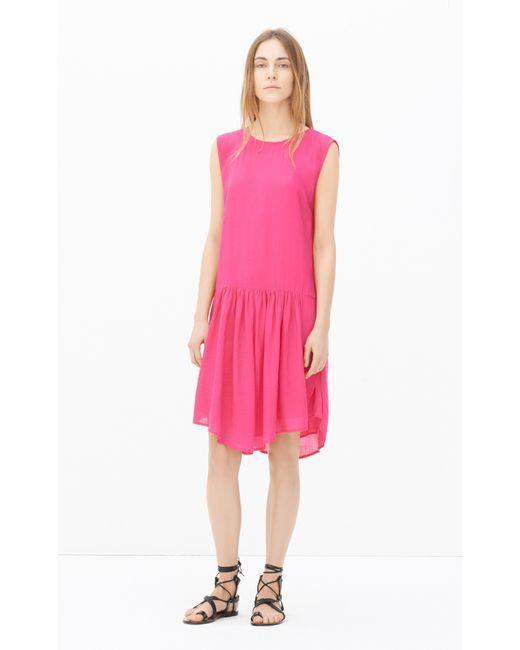
Ärmelloses rosa Midikleid mit Rundhalsausschnitt für Damen